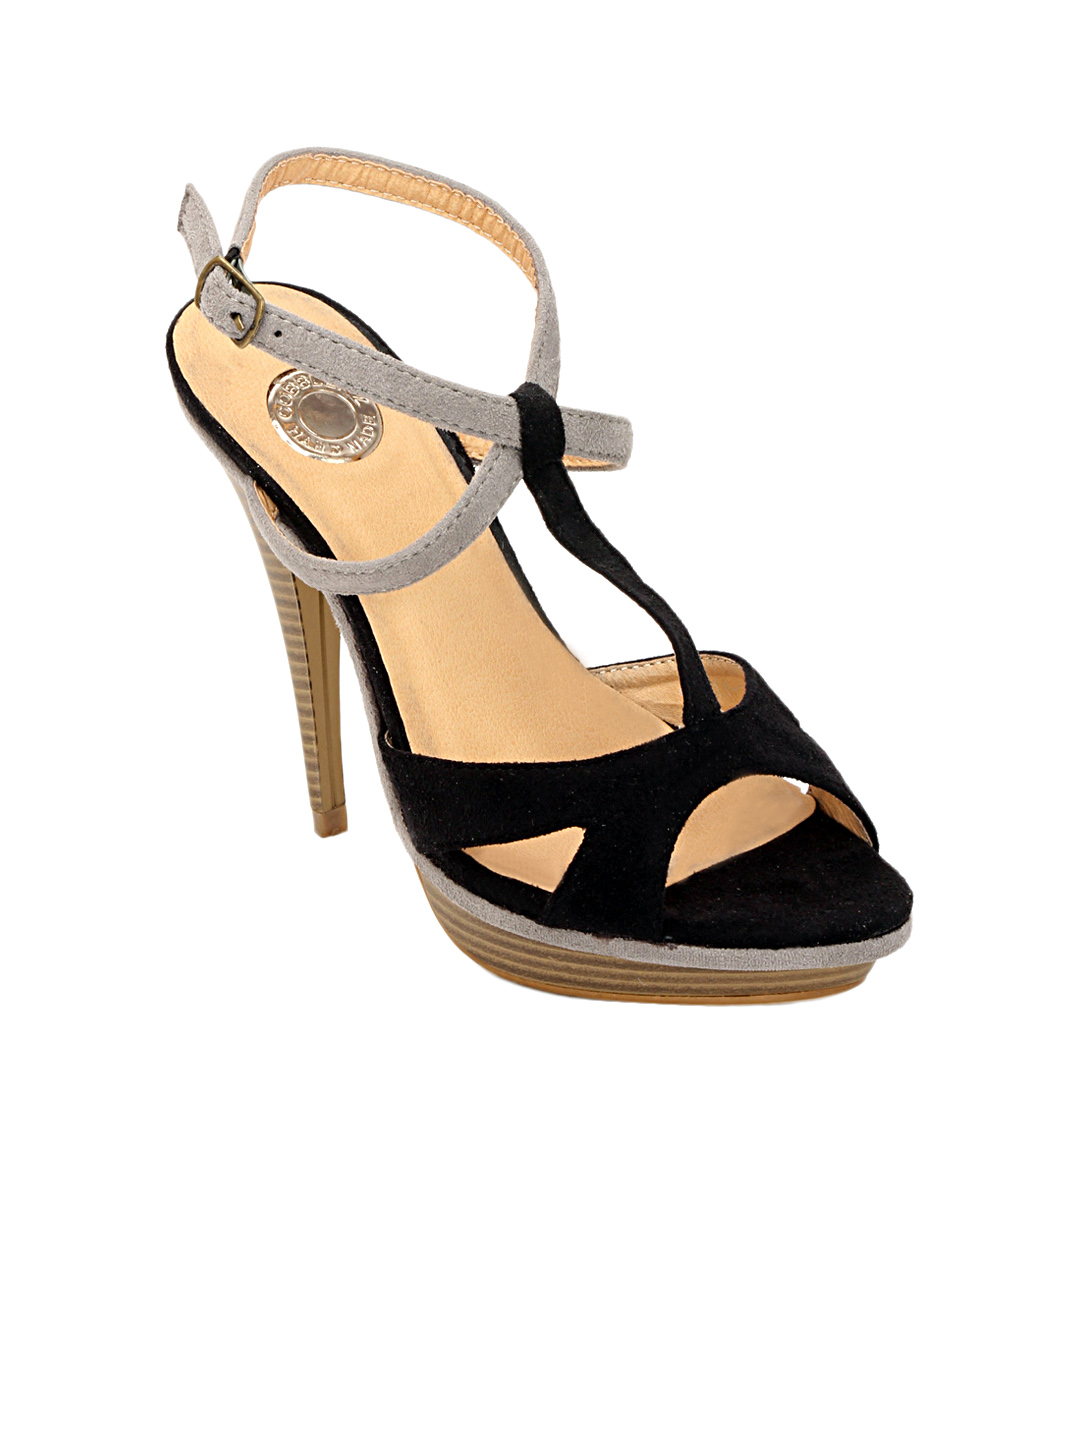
Cobblerz Women Black Heels
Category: Footwear / Shoes / Heels
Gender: Women
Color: Black
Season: Summer 2016
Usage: Casual